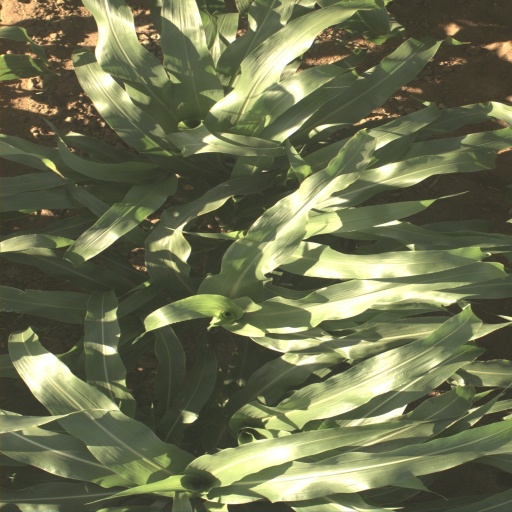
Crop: sorghum